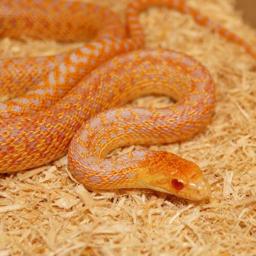
Animal: snakes